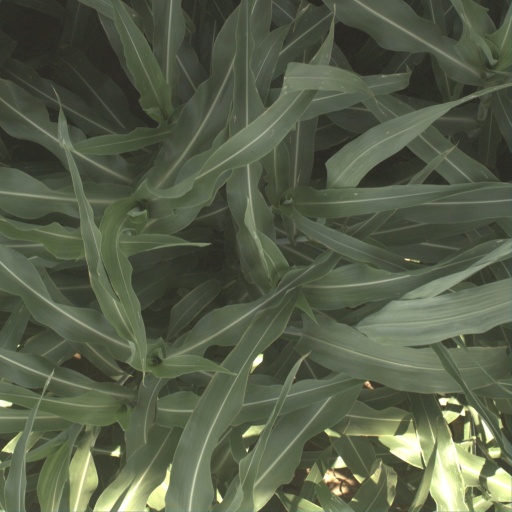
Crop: sorghum